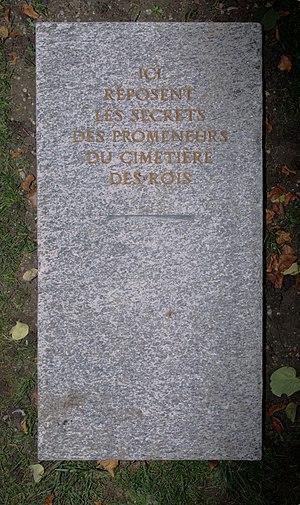
Le Tombeau des secrets, œuvre de Sophie Calle. Cimetière des Rois, Genève.
Sophie Calle, née à Paris le 9 octobre 1953, est une artiste plasticienne, photographe, femme de lettres et réalisatrice française.